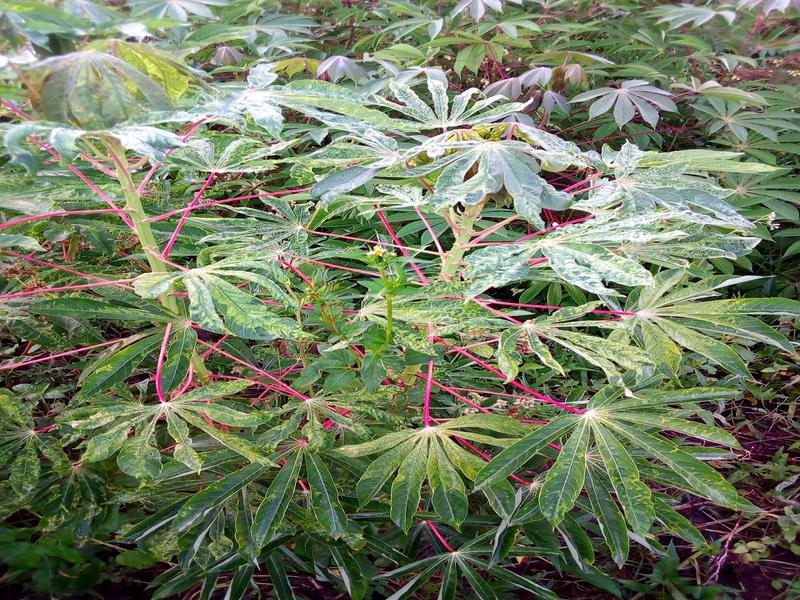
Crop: cassava
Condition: mosaic_disease